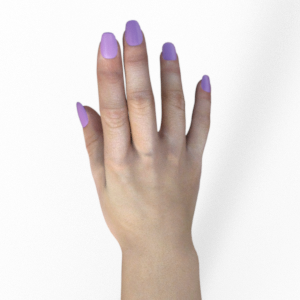
Label: paper